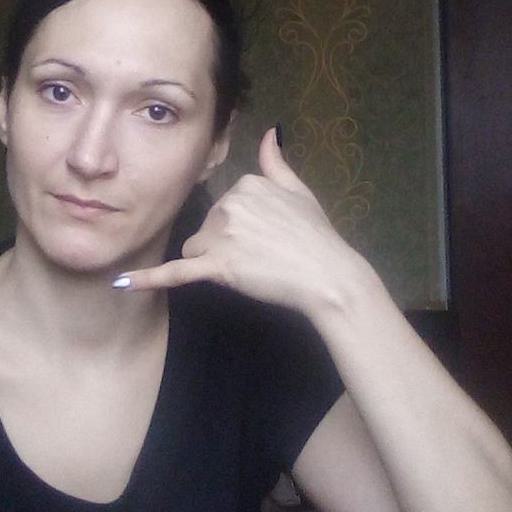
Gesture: call